Ober (playing card)

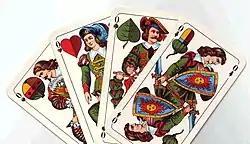
The four Obers in a German pack of cards (Bavarian pattern, Stralsund type)

The Ober, formerly Obermann, in Austrian also called the Manderl, is the court card in the German and Swiss styles of playing cards that corresponds in rank to the Queen in French packs. The name "Ober" (lit.: "over") is an abbreviation of the former name for these cards, "Obermann", which meant something like 'superior' or 'lord'. Van der Linde argues that the King, Ober and Unter in a pack of German cards represented the military ranks of general, officer ("Oberofficier") and sergeant ("Unterofficier"), while the pip cards represented the common soldier.